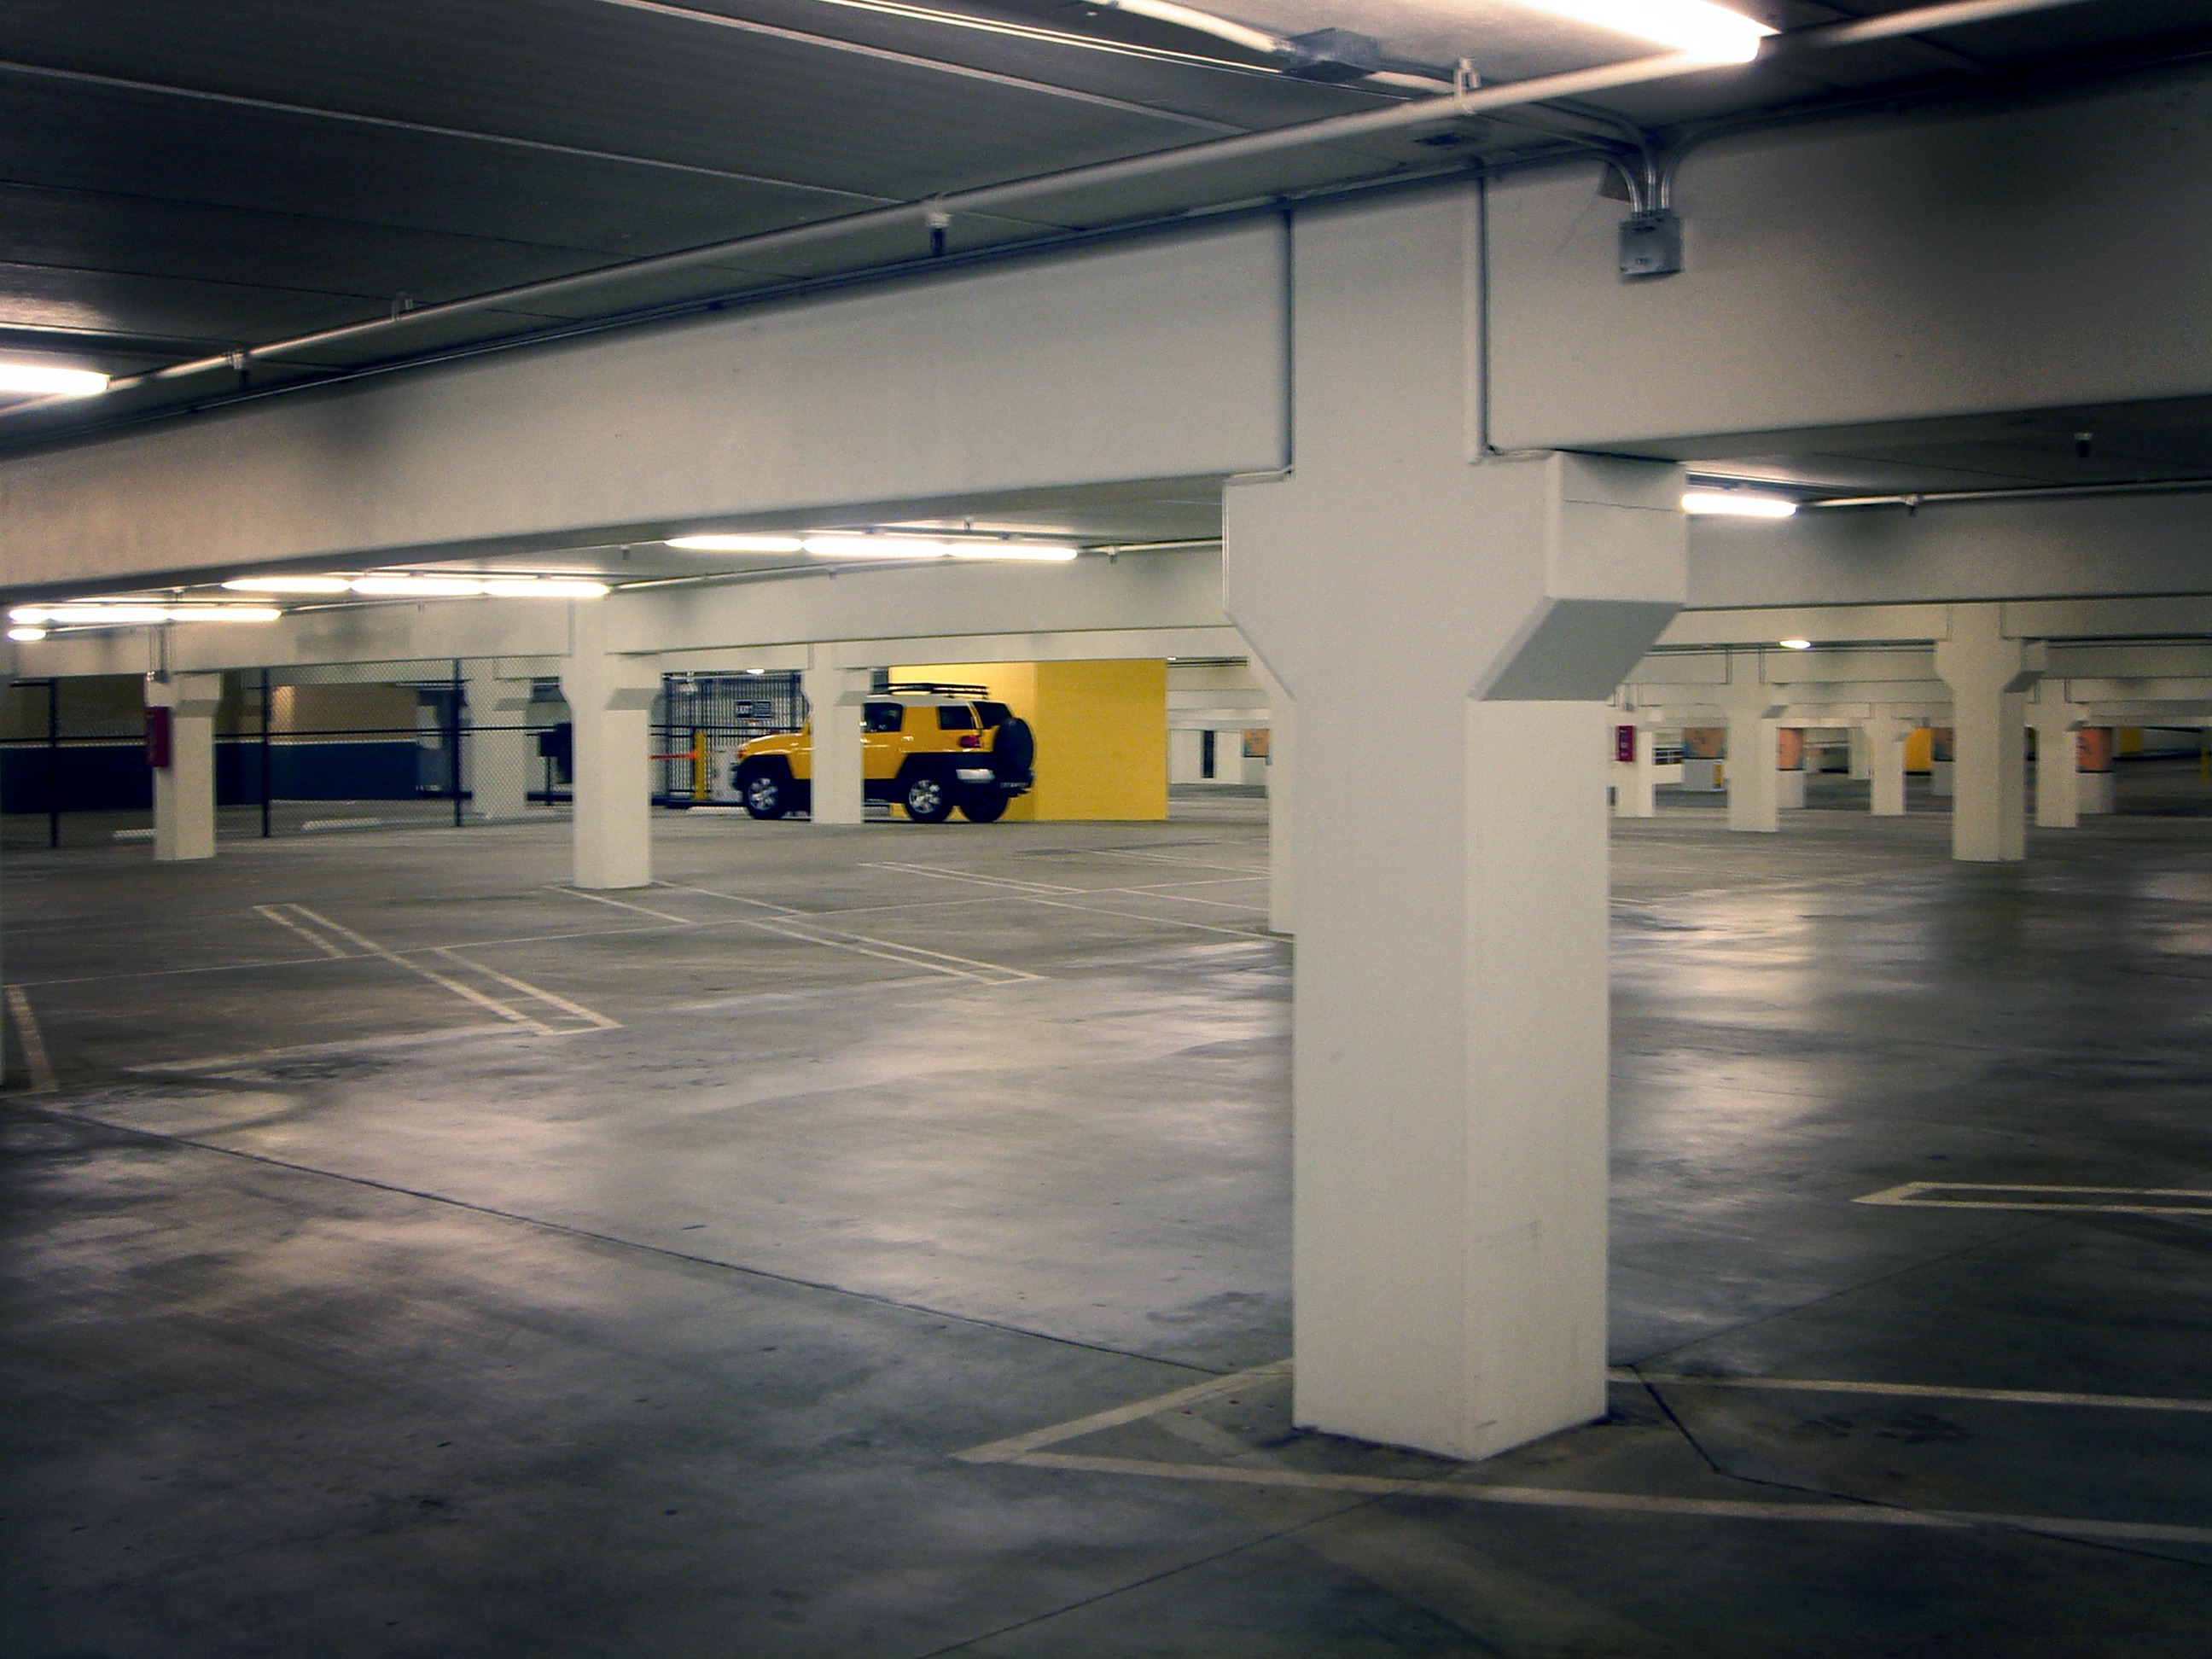
car, building, parking, dark, subway, transport, parking lot, public transport, metro station, infrastructure, parking deck, underground parking, underground garage, basement garage, subterranean garage, underground parking lot